Billy Warlock

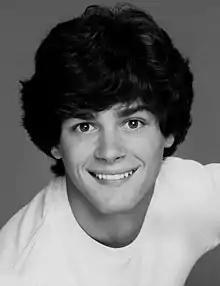
Warlock in a promotional photo for "Happy Days"

Billy Warlock (born William Alan Leming; March 26, 1961) is a retired American actor known for playing Eddie Kramer, a lifeguard on the first three seasons of "Baywatch" and in the reunion movie in 2003, as well as for numerous daytime roles, most notably Frankie Brady on "Days of Our Lives" and A.J. Quartermaine on "General Hospital". His last known acting credit was in 2011.